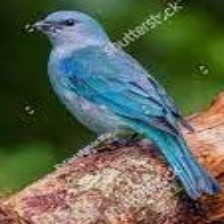
Species: AZURE TANAGER
Scientific name: THRAUPIS CYANOPTERA